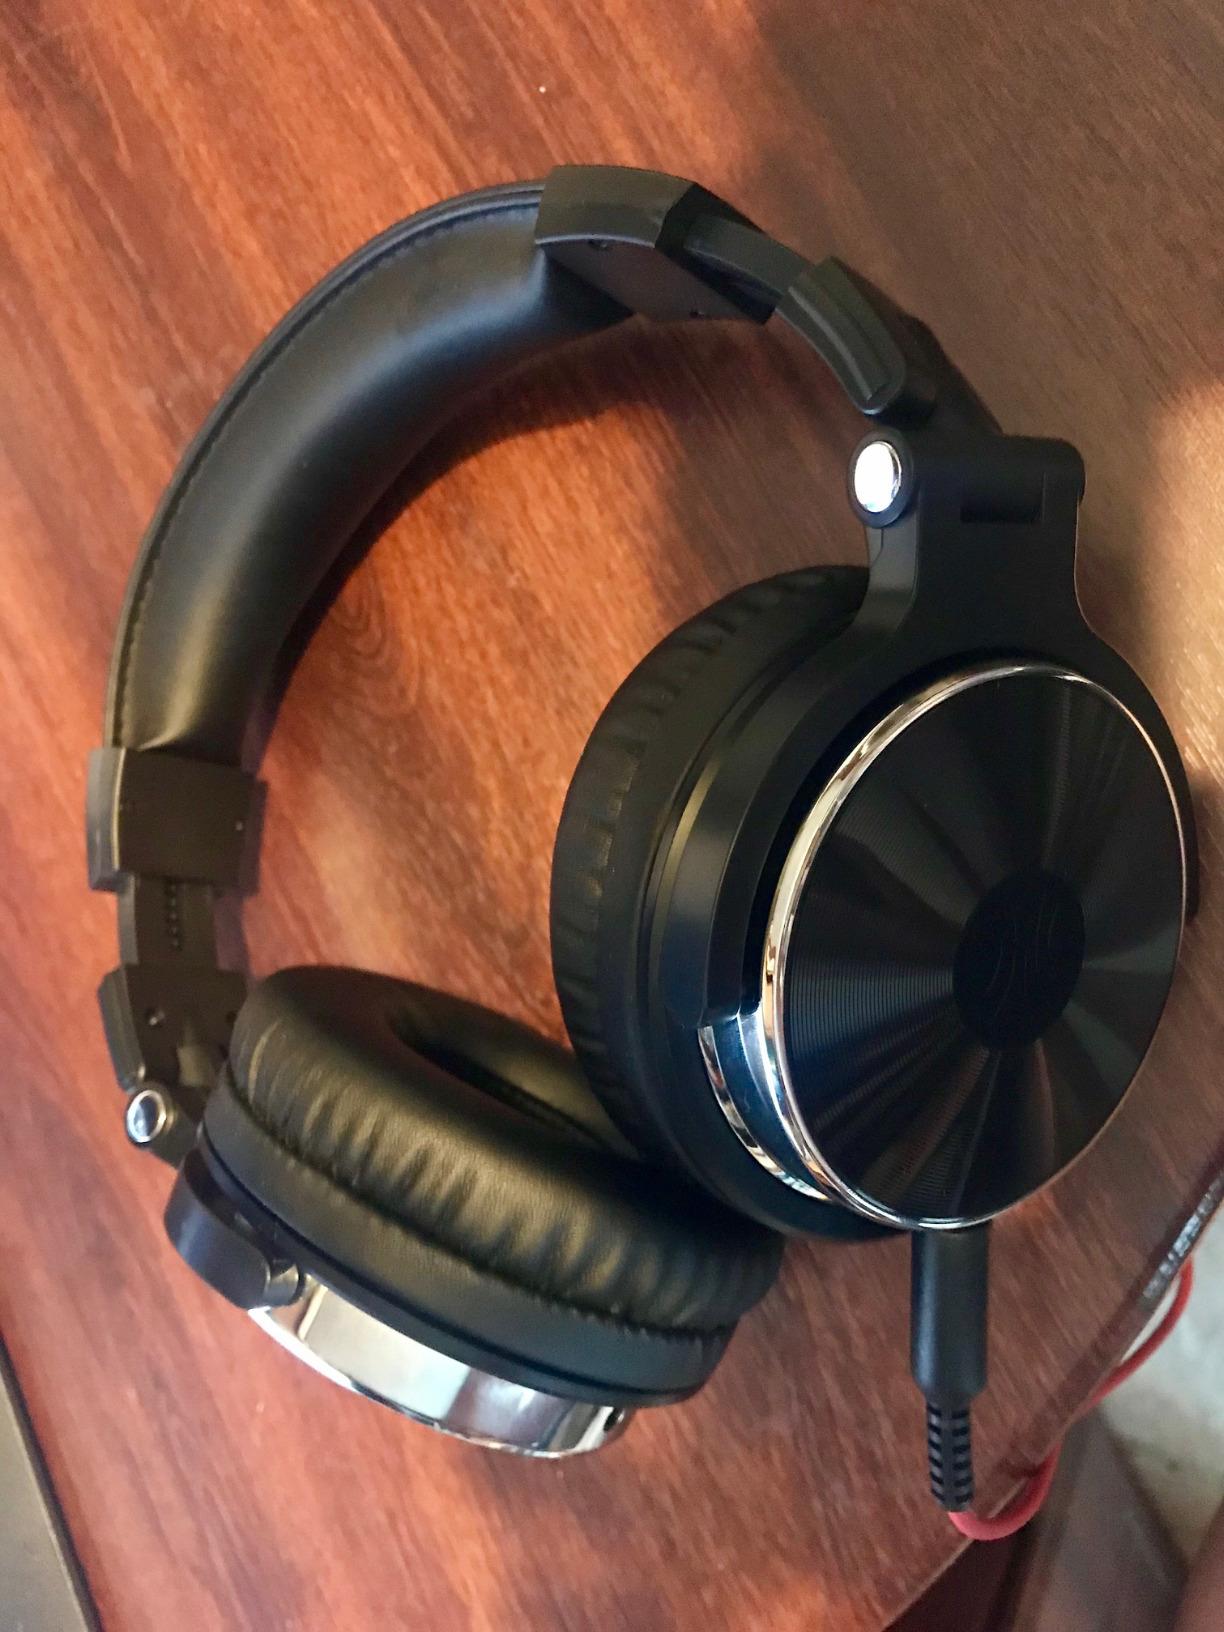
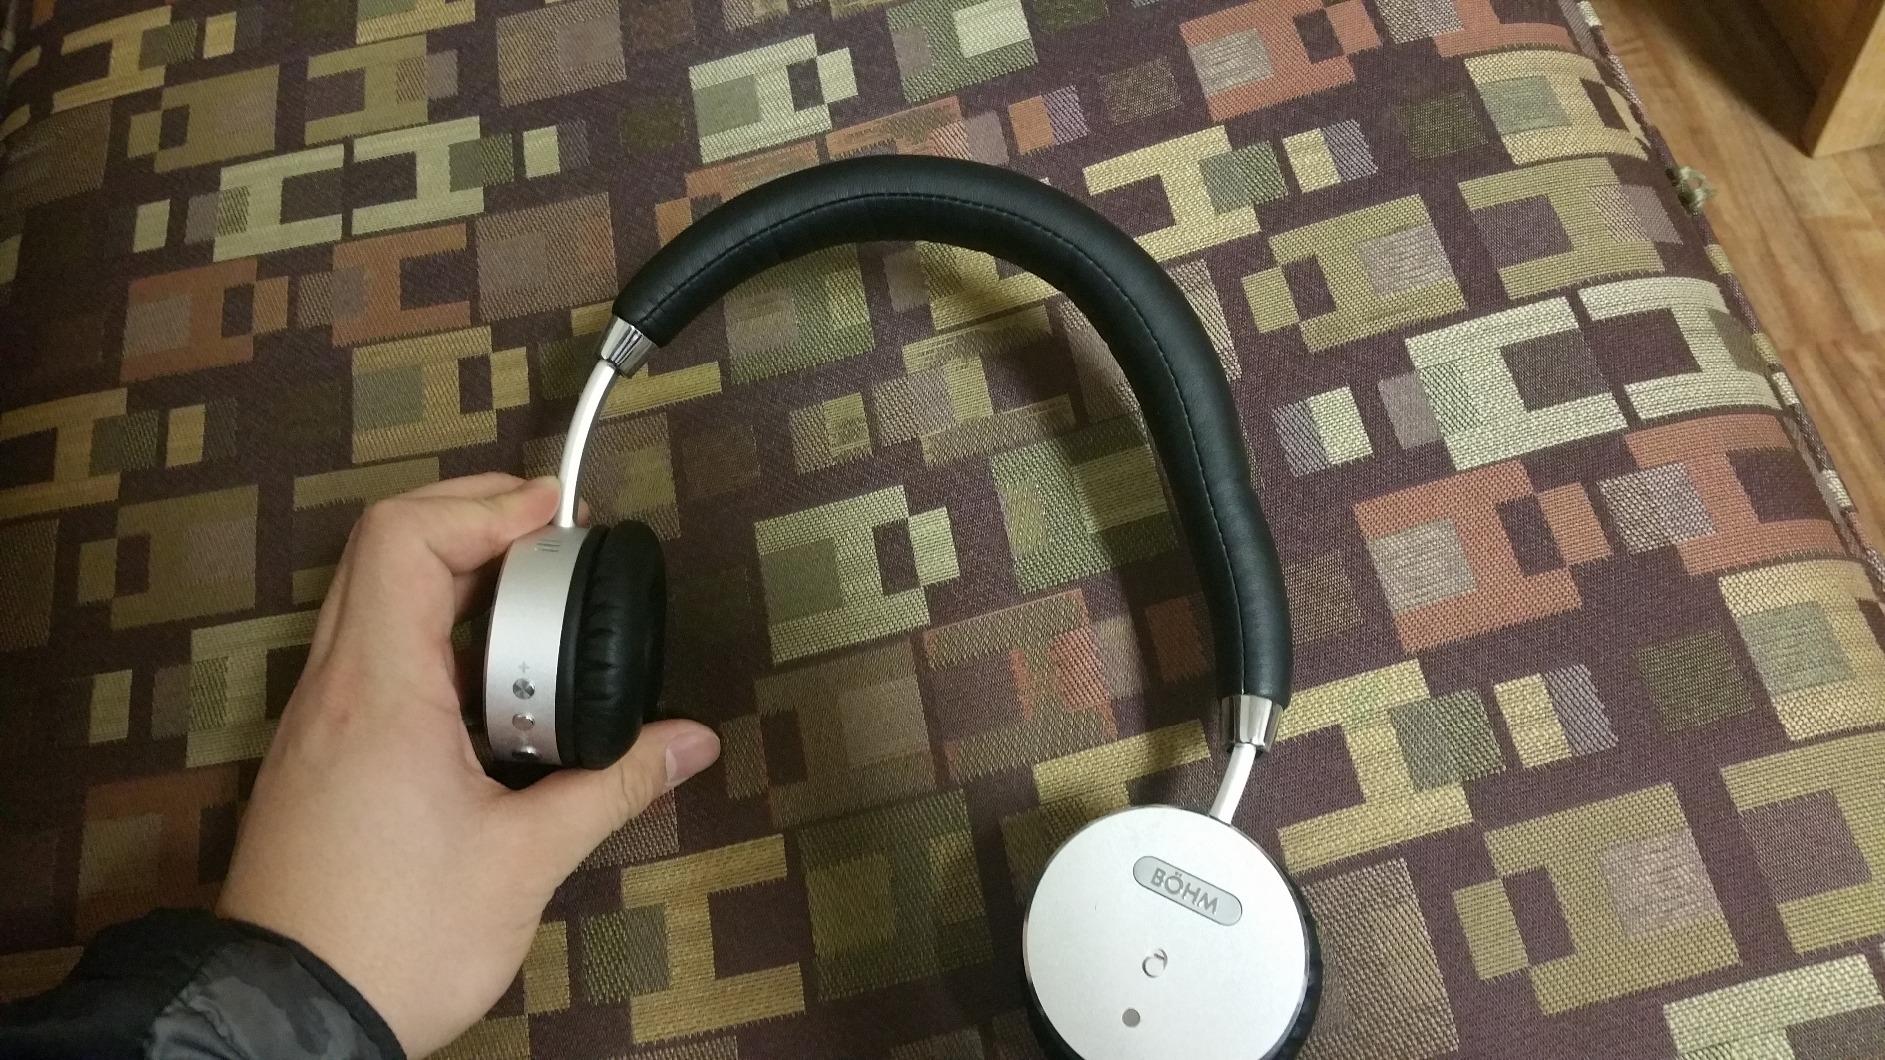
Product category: headphones
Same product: no